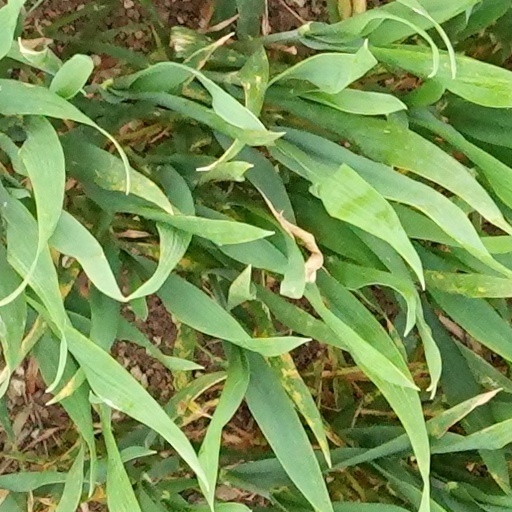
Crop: wheat